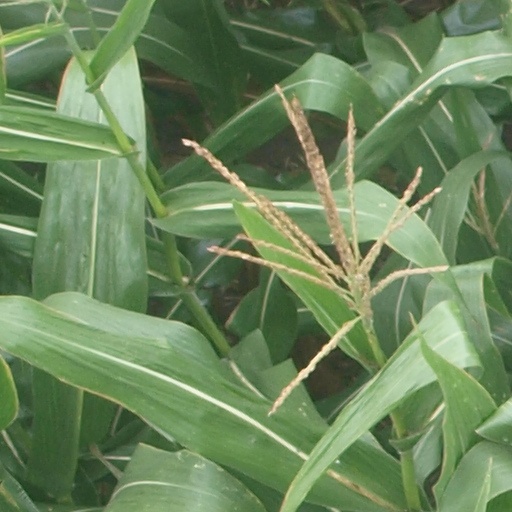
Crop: maize; corn